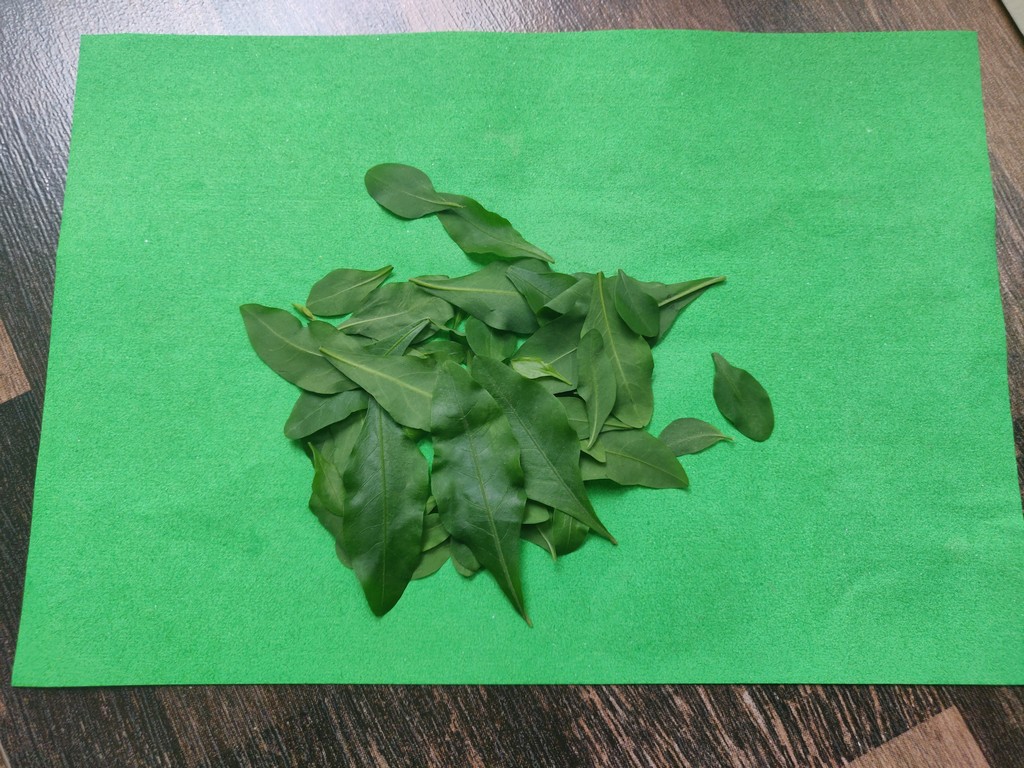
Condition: Healthy
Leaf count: multiple
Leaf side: unknown